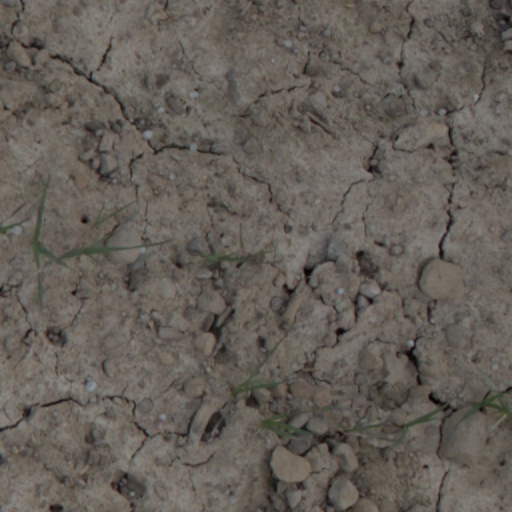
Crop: wheat